Leona Riemann

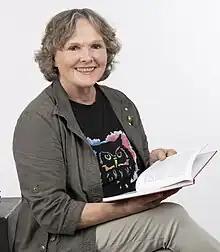
Leona Riemann in September 2021

Leona Riemann (born November 28, 1952, Wiesbaden, West Germany) is a German writer, author, and publisher.